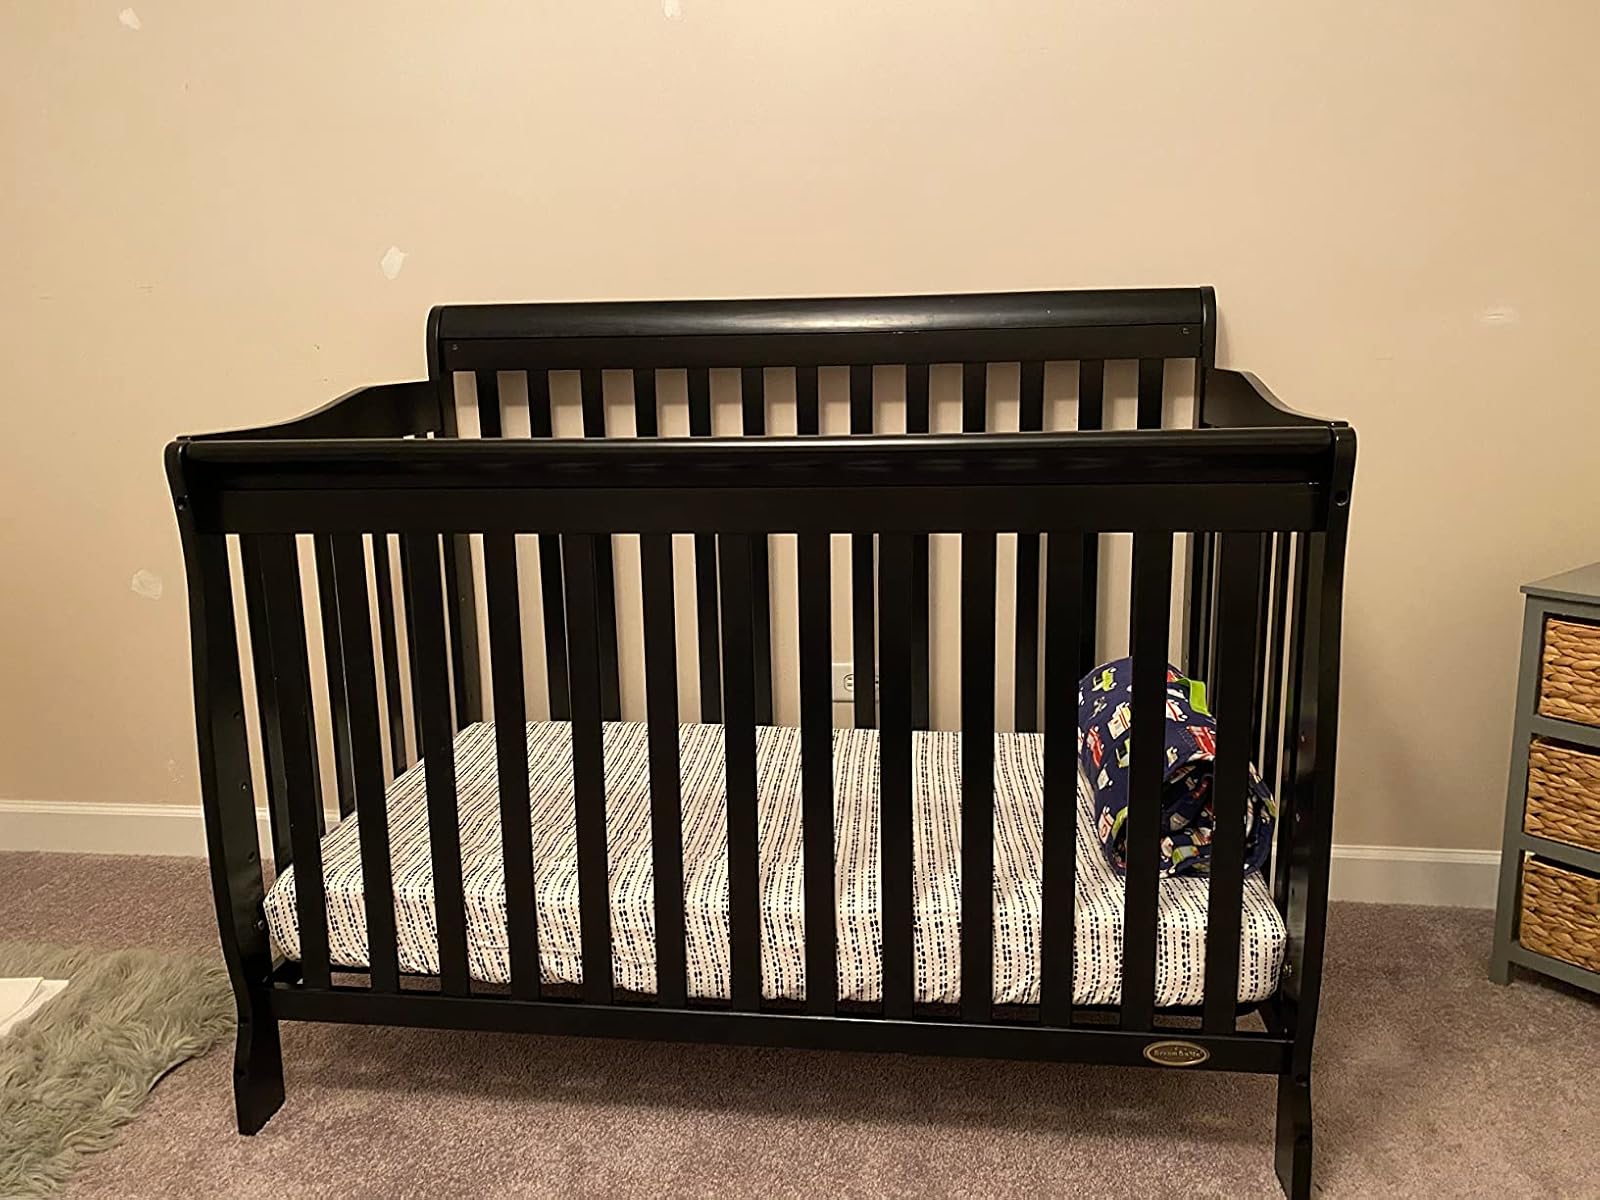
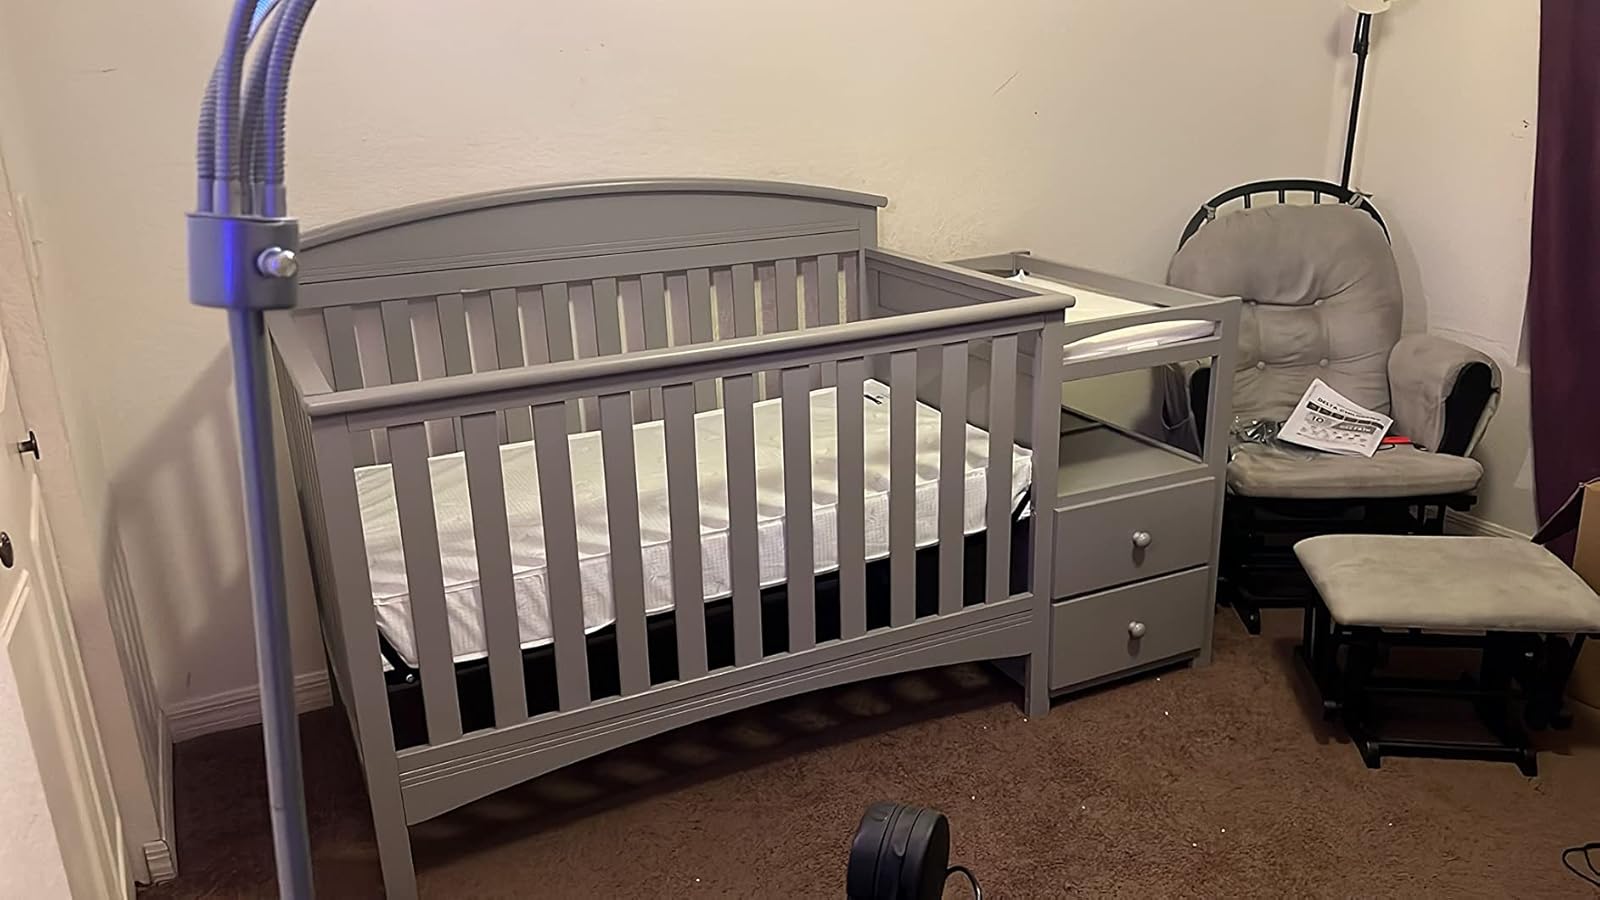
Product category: products_crib
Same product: no